Margarita Nolasco Armas

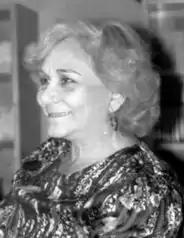
1990-1994

Margarita Nolasco Armas (20 November 1932 – 23 September 2008) was a Mexican ethnologist and anthropologist, who pioneered the study of the country's varied people from a cultural rather than national perspective and founded the new facility of the National Museum of Anthropology. She was one of the group of researchers known as "the magnificent seven of (Mexican) anthropology". She was awarded the Ignacio Manuel Altamirano Medal as well as the National Prize for Arts and Sciences for her work in history and philosophy.